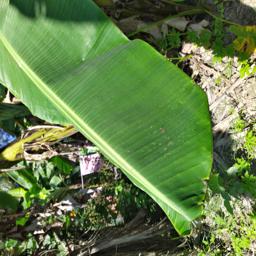
Label: MALBHOG LEAF